A Debt of Honour (1921 film)

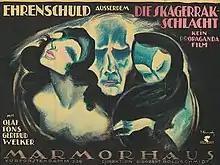

A Debt of Honour (German:Ehrenschuld) is a 1921 German silent drama film directed by Paul L. Stein and starring Olaf Fønss, Boris Michailow and Gertrude Welcker. It premiered in Berlin on 4 August 1921 at the Marmorhaus.